Ephemeral Museum

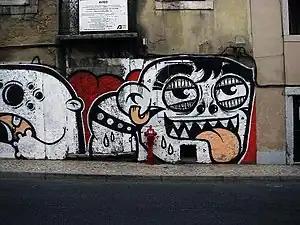

The Ephemeral Museum is an ephemeral art museum located in Bairro Alto, Lisbon, Portugal. It is supported by the Pampero Fundación and is part of the Pampero Rum campaign, developed by the Leo Burnett Lisboa advertising agency.